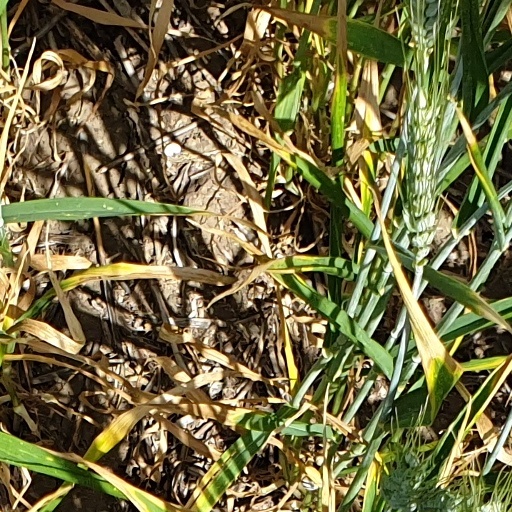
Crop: wheat